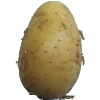
Label: white_potato